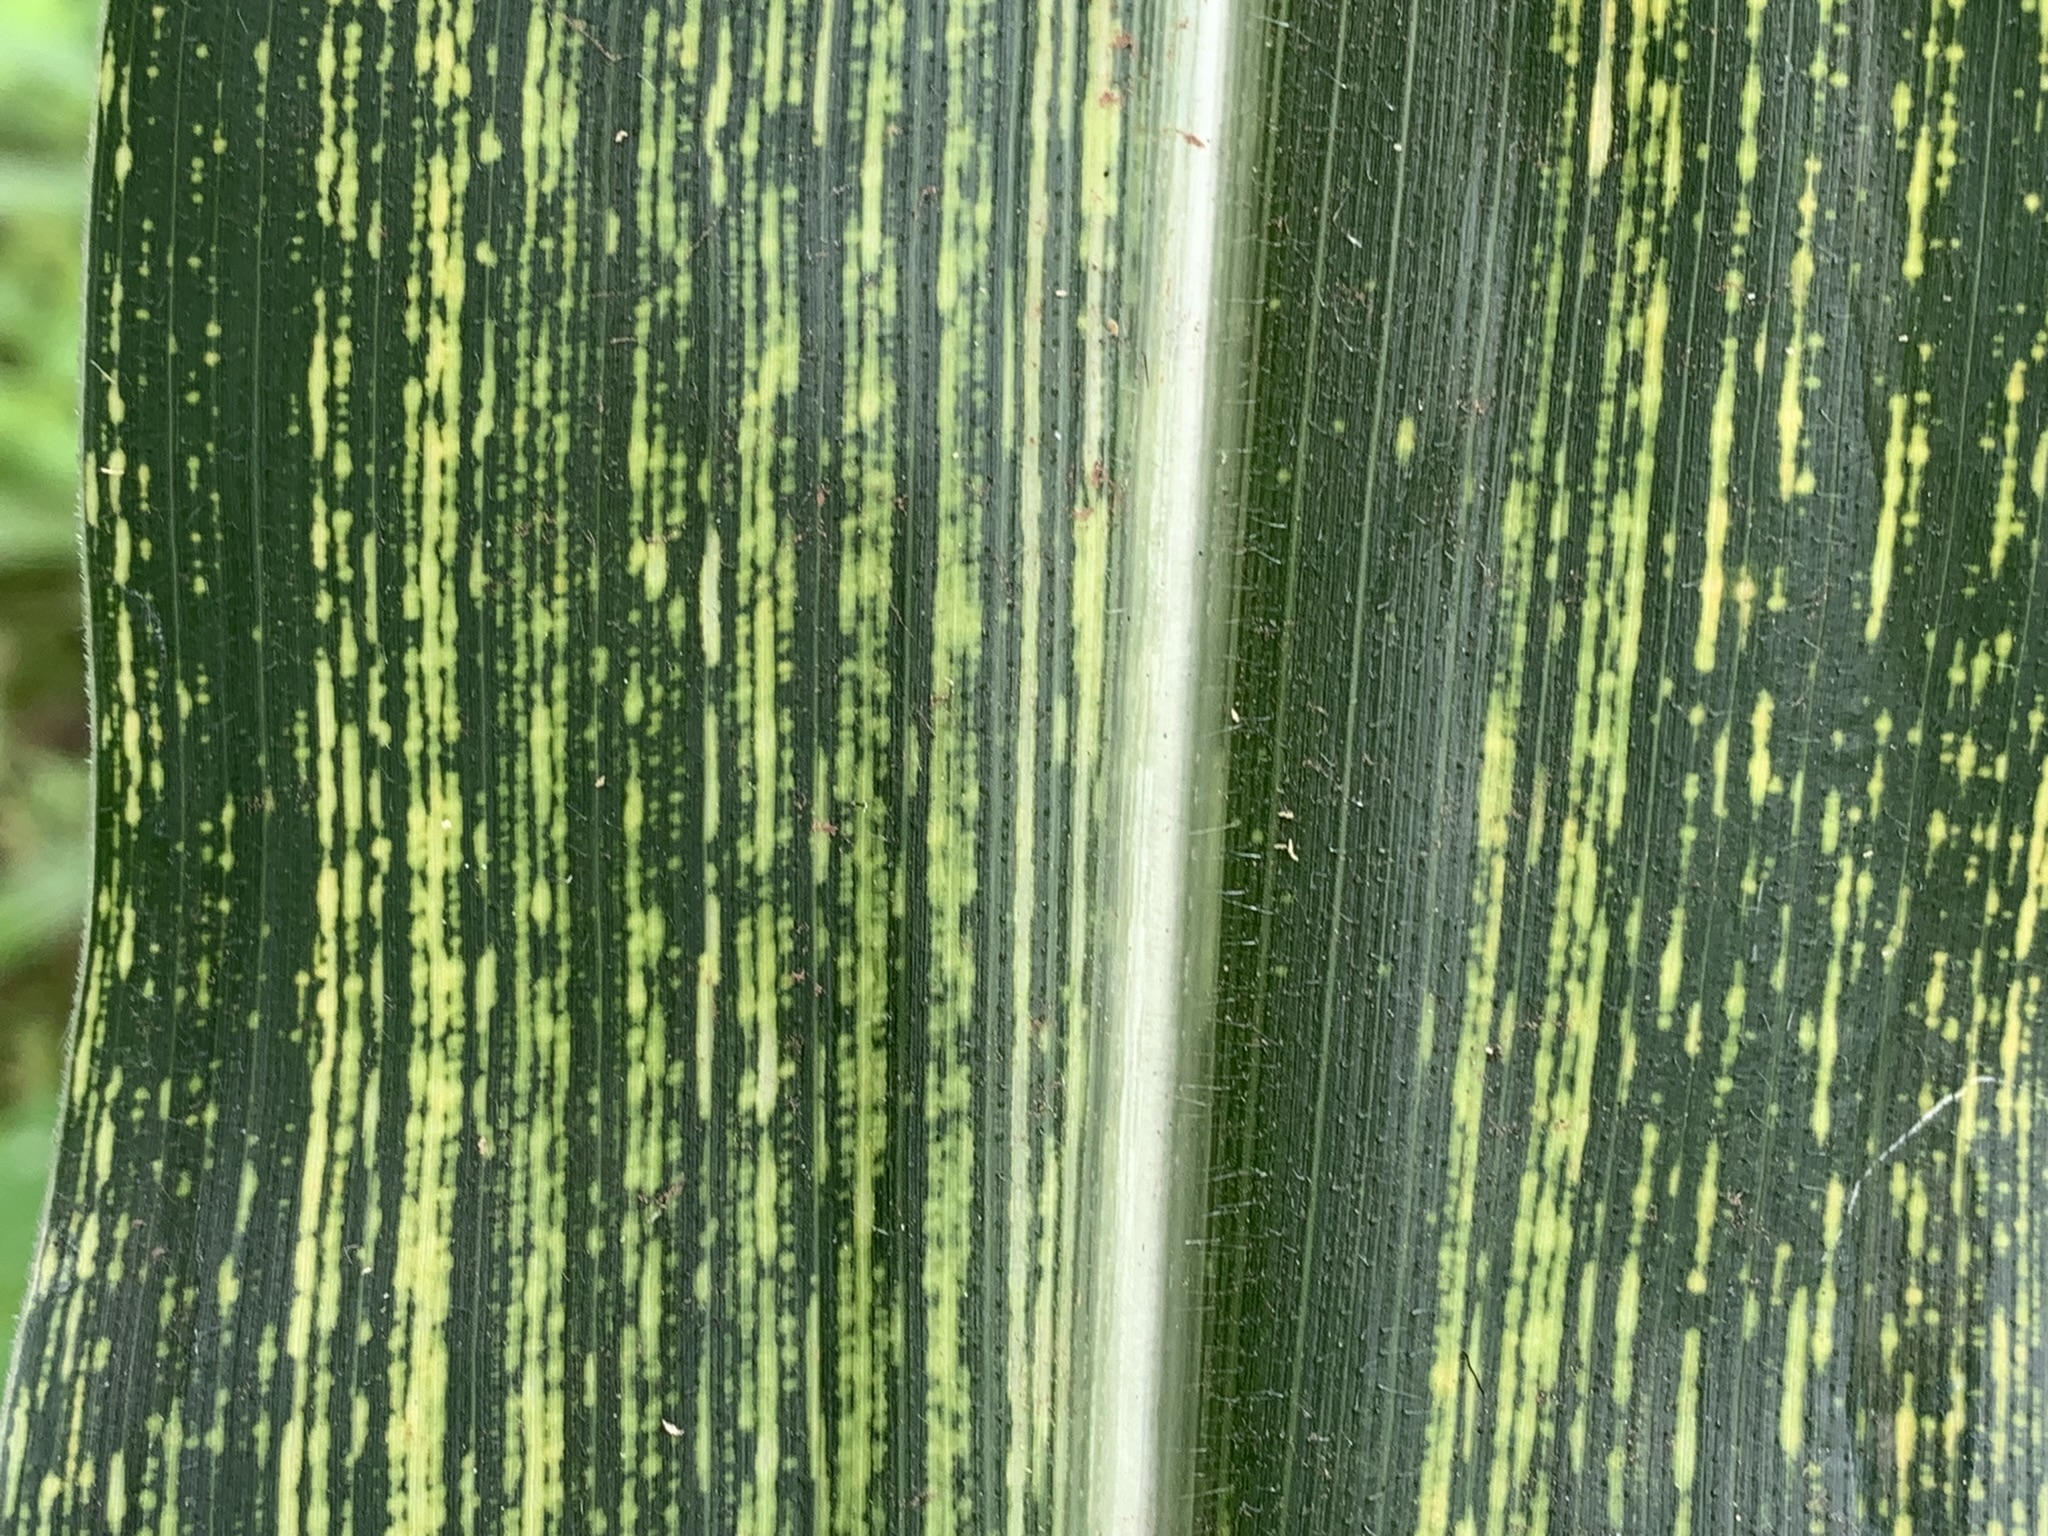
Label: MSV